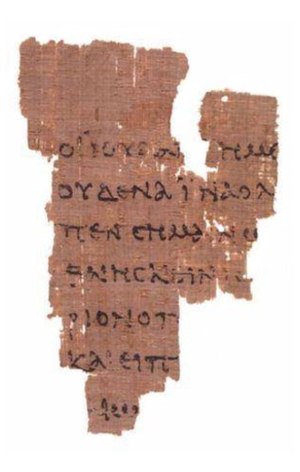
Græsk litteratur / Romerriget / Indflydelse på romersk litteratur
P52, det ældste kendte fragment af det Nye Testamente
Den græske litteratur er en af verdens ældste. Det græske skriftsprog har en dokumenteret historie på 3.500 år – den længste af alle indoeuropæiske sprog – og den tidligste bevarede egentlige litteratur er skrevet ved indgangen til Antikken, omkring 800 f.Kr.: det drejer sig om Homers episke digte Iliaden og Odysseen. Dette markerede indgangen til den græske litteraturs storhedstid, som varede i et halvt årtusind indtil Alexander den Stores tid omkring 300 f.Kr. Men selv om storhedstiden var forbi fortsatte den græske litteratur med at være produktiv og er det stadigvæk; den mest indflydelsesrige græske bog fra efter-klassisk tid – det Nye Testamente – er muligvis også den mest indflydelsesrige overhovedet.